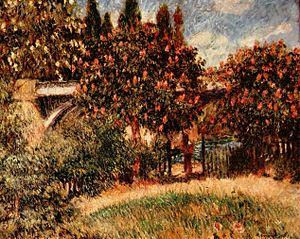
Les ouvrages de longueur totale supérieure à 100 m du département des Yvelines sont classés ci-après par gestionnaires de voies.